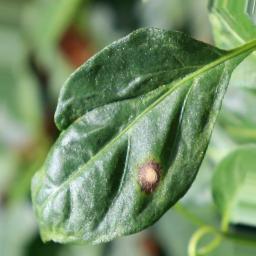
Label: cercospora